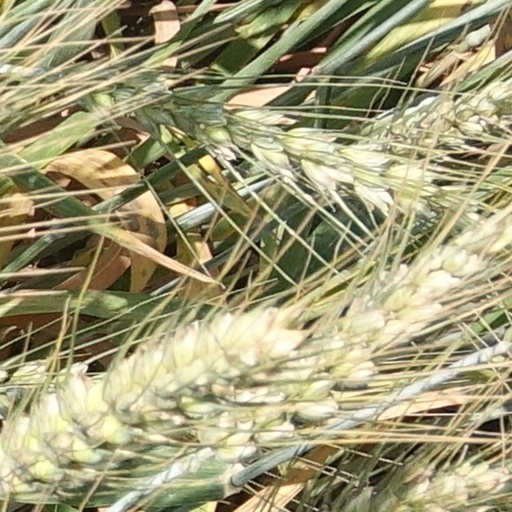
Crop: wheat